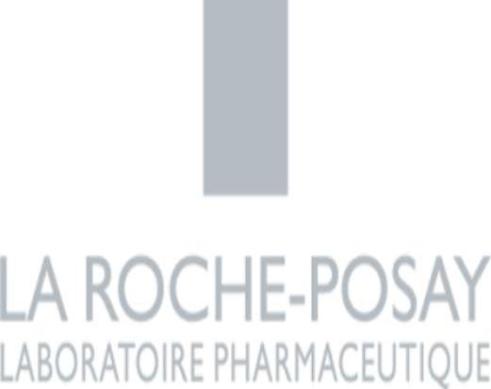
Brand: la roche-posay
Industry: Necessities